Attacker-class escort carrier

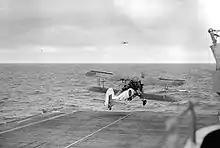
A Fairey Swordfish takes off from on an anti-submarine patrol.

The Fleet Air Arm squadrons flying off the "Attacker"-class escort carriers did have some successes of their own. The first of six confirmed U-boats destroyed by aircraft flying off "Attacker" class ships was on 10 February 1944, when two Fairey Swordfish from the 842 Naval Air Squadron on board sank west of Iceland. On 4 March, while on Arctic convoy patrol, Fairey Swordfish from 816 Naval Air Squadron on board so severely damaged with a salvo of RP-3 rockets that she could not submerge and was sunk by . For the rest of the day "Chaser"s Fairey Swordfish kept the U-boats at bay by identifying their locations to her escorts. They also damaged two other U-boats themselves. The was sunk by RP-3 rockets fired from a Fairey Swordfish on 5 March, and the on 6 March. Three other U-boats sighted managed to evade an attack in foggy conditions.